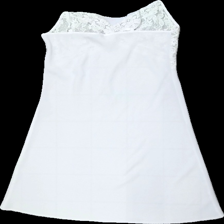
View: back
Type: Night gown
Category: Ladies
Brand: H&M
Colors: White
Material: 100% polyester
Pattern: Embroidered
Cut: V-collar
Size: M
Season: All
Damage: lagat snörre
Damage location: top left
Price range: <50
Recommended usage: Reuse
Description: Vit nattlinne med broderi mönster och volang nertill